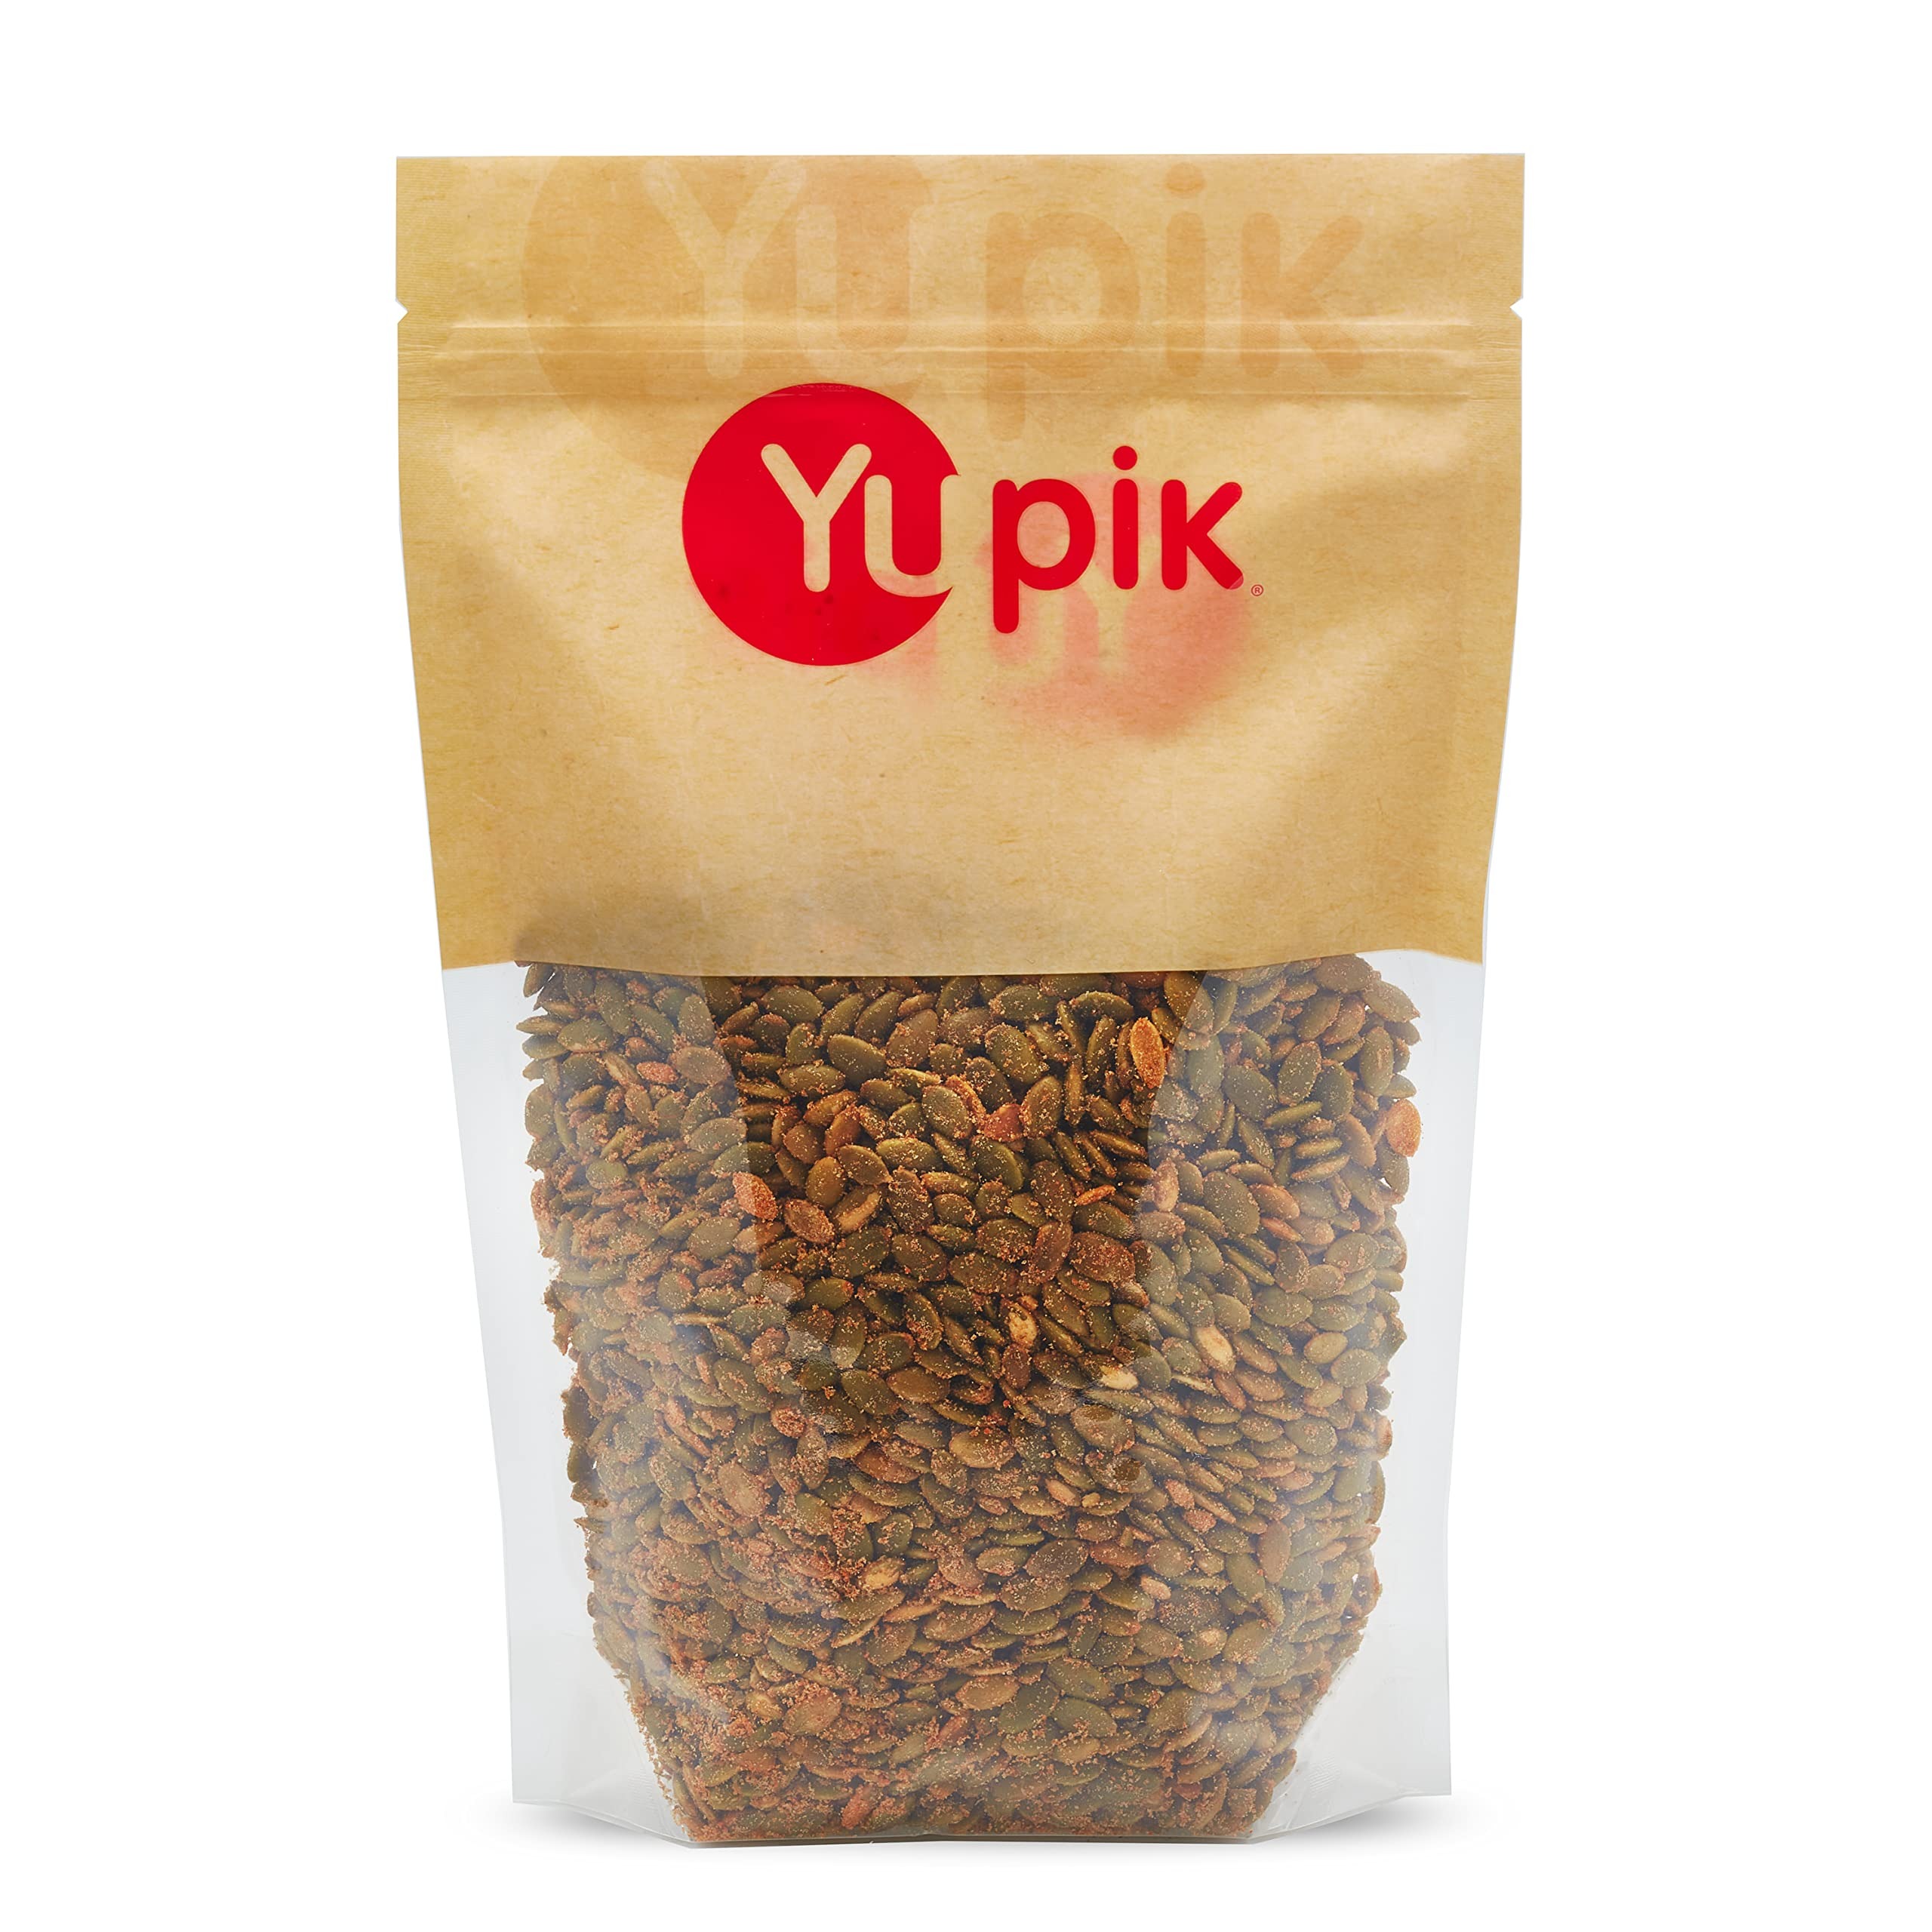
Item Name: Yupik Spicy Buffalo Pumpkin Seeds, 1 lb, Kosher, GMO-Free, Roasted Seeds, Spicy Seasoning, Source of Fibre & Protein, Savory Snack, Ideal for BBQ & Game Night
Bullet Point 1: Roasted pumpkin seeds seasoned with spicy buffalo spices
Bullet Point 2: Salty & spicy snack
Bullet Point 3: Source of protein, fiber & iron
Bullet Point 4: Ideal for game night, BBQ, family gathering, & solo snacking
Value: 35.2
Unit: Ounce

Price: 31.5